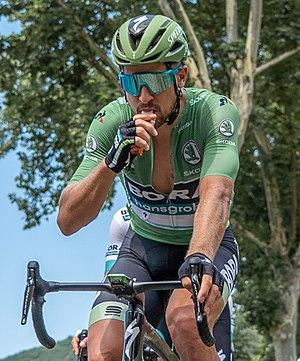
Peter Sagan, né le 26 janvier 1990 à Žilina, est un coureur cycliste slovaque, membre de l'équipe WorldTour Bora-Hansgrohe. Considéré comme l'un des meilleurs sprinteurs du monde, il est le premier coureur à remporter trois titres de champion du monde sur route consécutifs.